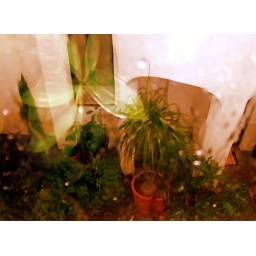
Unusual effect creating by the rain running down the panes of glass in the atrium of the house on 20 de Noviembre.